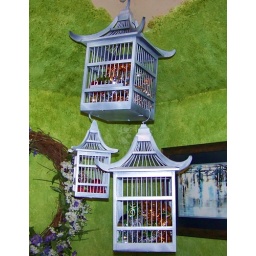
No tree in the study so I filled my bird houses with bulbs for sparkle.